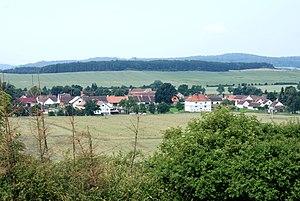
Žďár est une commune du district de Písek, dans la région de Bohême-du-Sud, en République tchèque. Sa population s'élevait à 258 habitants en 2020.